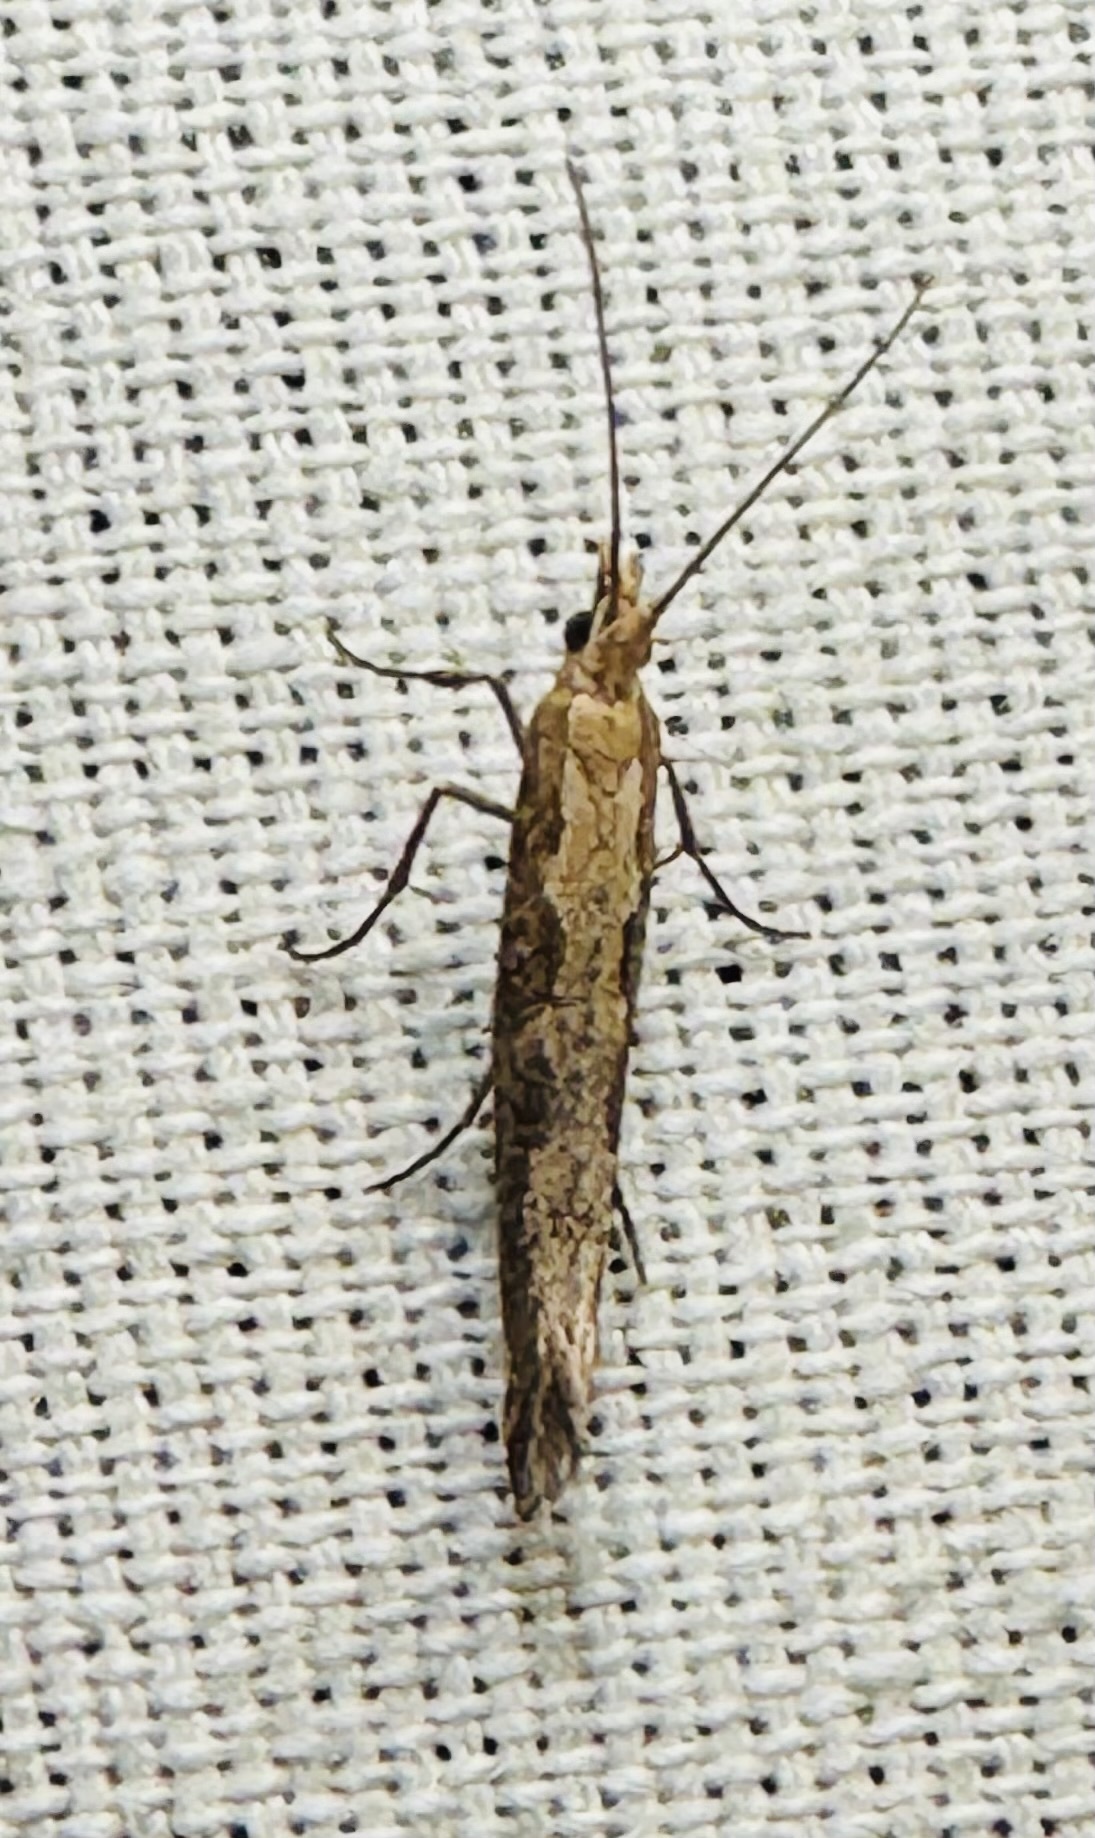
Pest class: diamondback_moth